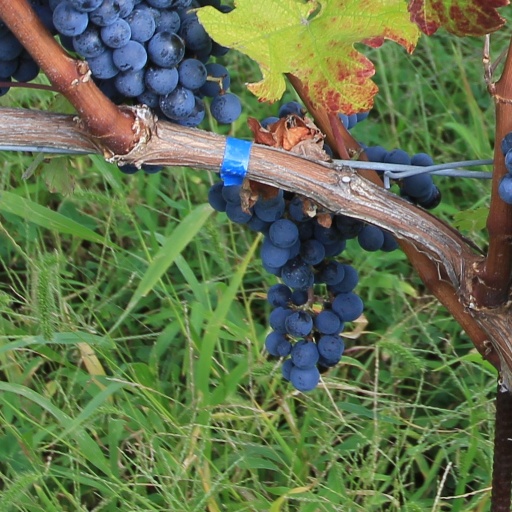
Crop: grape